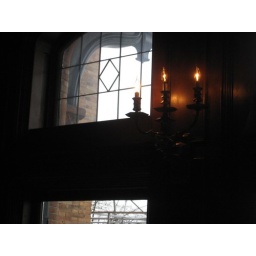
A wall in the lounge of the mansion